Nigel Barrie

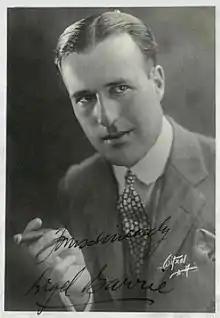
Barrie 1918

Nigel Barrie (5 February 1889, in Calcutta, British India – 8 October 1971, in South Africa) was an Indian-born British actor.